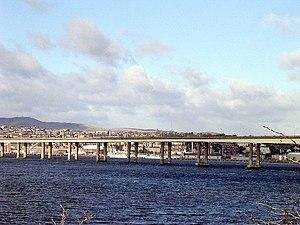
Le pont routier du Tay est un pont routier franchissant l'estuaire du Tay au sud de Dundee, en Écosse au Royaume-Uni. Il relie précisément les villes de Dundee et Newport-on-Tay. Il constitue une portion de la route A92. Il est situé juste en aval du pont ferroviaire du Tay.